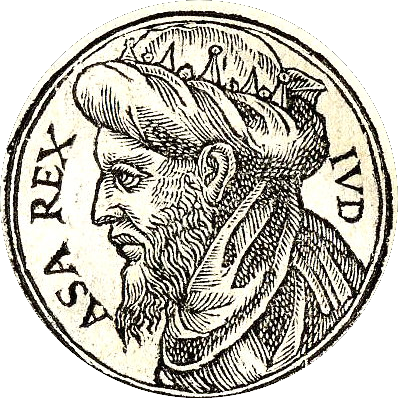
อาสา

| name = อาสา
| image = Asa of Judah.png
| caption = อาสาจากจากหนังสือ"โปรมป์ตูอาริอูงอีโกนูงอีงซิงนิออรูง"โดยกีโยม รูเย (ค.ศ. 1553)
| succession = กษัตริย์แห่งยูดาห์
| predecessor = อาบียัม
| successor = เยโฮชาฟัท
| spouse = อาซูบาห์ (มารดาของเยโฮชาฟัท)|อาซูบาห์
| royal house = เชื้อสายของดาวิด|ราชวงศ์ดาวิด
| father = อาบียัม
ในคัมภีร์ฮีบรู อาสา (; ; Hebrew Name||ʾAsaʾ|ʾĀsāʾ; ; ) เป็นกษัตริย์ลำดับที่ 3 ของราชอาณาจักรยูดาห์และเป็นลำดับที่ 5 ของเชื้อสายของดาวิด|ราชวงศ์ดาวิด ตามลำดับเวลาในคัมภีร์ไบเบิล นักวิชาการคัมภีร์ไบเบิลมีความเห็นว่าพระองค์ครองราชย์ตั้งแต่ปลายศตวรรษที่ 10 ถึงต้นศตวรรษที่ 9 ก่อนคริสตกาล ผู้สืบราชสมบัติถัดจาพระองค์คือเยโฮชาฟัทพระราชโอรสของพระองค์ (ที่เกิดกับ อาซูบาห์ (มารดาของเยโฮชาฟัท)|อาซูบาห์) ตามลำดับเวลาของ Edwin R. Thiele เมื่ออาสาประชวรหนัก ทรงตั้งให้เยโฮชาฟัทผู้ครองราชสมบัติร่วม|ให้ขึ้นครองราชย์ร่วมกับพระองค์ อาสาสิ้นพระชนม์หลังการครองราชย์ร่วมได้ 2 ปี
อาสาทรงมีความกระตือรือร้นในการรักษาธรรมเนียมการมนัสการพระเจ้า และขจัดการบูชาเทวรูป|การบูชารูปเคารพของพระอื่นไปพร้อมกับการผิดทำนองคลองธรรมจากการติดตามพระเหล่านั้น หลังสู้รบกับเศลาห์แห่งเอธิโอเปียในปีที่ 10 ของรัชสมัยของพระองค์ ก็เกิดความสงบสุขในยูดาห์ (2 พงศาดวาร 14:1,9) จนกระทั่งปีที่ 36 ของรัชสมัยอาสา (2 พงศาวดาร 16:1) เมื่อพระองค์เผชิญหน้ากับบาอาชาแห่งอิสราเอล|บาอาชากษัตริย์แห่งราชอาณาจักรอิสราเอล (สะมาเรีย)|อิสราเอลเหนือ พระองค์ทรงขอเป็นพันธมิตรกับเบนฮาดัดที่ 1 กษัตริย์แห่งอารัม-ดามัสคัส โดยทรงส่งเงินและทองคำไปให้เบนฮาดัดเพื่อโน้มน้าวให้เบนฮาดัดยกเลิกสนธิสัญญาสันติภาพที่พระองค์ทำกับบาอาชา และให้รุกรานราชอาณาจักรอิสราเอลเหนือ (2 พงศาวดาร 16:2-6) อาสาสิ้นพระชนม์โดยได้รับการเชิดชูเกียรติอย่างสูงจากประชาชนของพระองค์ ราชกิจส่วนใหญ่พระองค์ทำให้พระองค์ถือว่าเป็นกษัตริย์ที่ชอบธรรม พระองค์ส่งผู้เผยพระวจนะฮานานีขังคุกและ "ยังข่มเหงประชาชนบางคนในเวลานั้นด้วย" (2 พงศาวดาร 16:10) มีบันทึกด้วยว่าเมื่ออาสาอยู่ในวัยชรา เมื่อทรงเป็นโรคที่พระบาท พระองค์ "ไม่ได้ทรงแสวงหาพระยาห์เวห์ แต่แสวงหาการช่วยเหลือจากแพทย์"2 พงศาวดาร 16:12; เปรียบเทียบกับ
== อ้างอิง ==
== อ่านเพิ่มเติม ==
*
*
*
*
*
*
*
*
*
*
*
* , 9780825438257
*
หมวดหมู่:พระมหากษัตริย์ยูดาห์
หมวดหมู่:บุคคลที่เสียชีวิตในทศวรรษ 870 ก่อนคริสตกาล
หมวดหมู่:บุคคลจากหนังสือพงศ์กษัตริย์
หมวดหมู่:บุคคลจากหนังสือพงศาวดาร